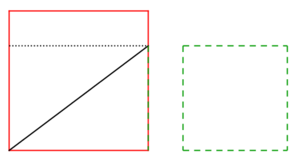
Illustration de la construction d'un carré d'aire égale à la somme des aires de deux autres carrés selon une méthode décrite dans les Sulba-Sutras.
Les Śulba-Sūtras sont des annexes des Vedas décrivant les règles de réalisation des autels sacrificiels pour certains rituels védiques, des « formulaires mathématiques». Ils présentent à cette fin de nombreuses constructions géométriques.